Mikhail Seslavinsky

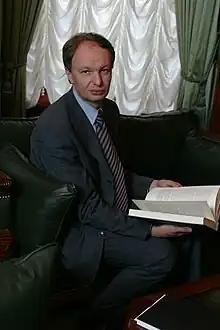
Mikhail Seslavinsky

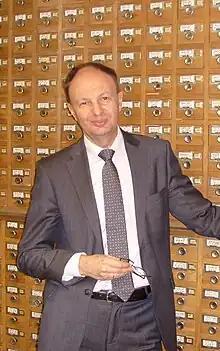
Mikhail Seslavinsky

Mikhail Vadimovich Seslavinsky (born 28 February 1964) is a Russian researcher in book culture, a bibliophile and public figure.